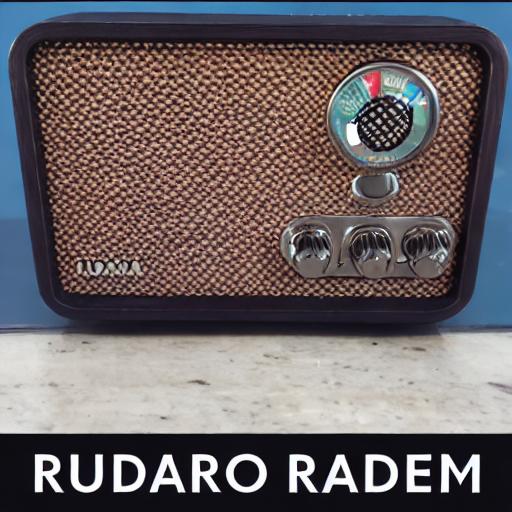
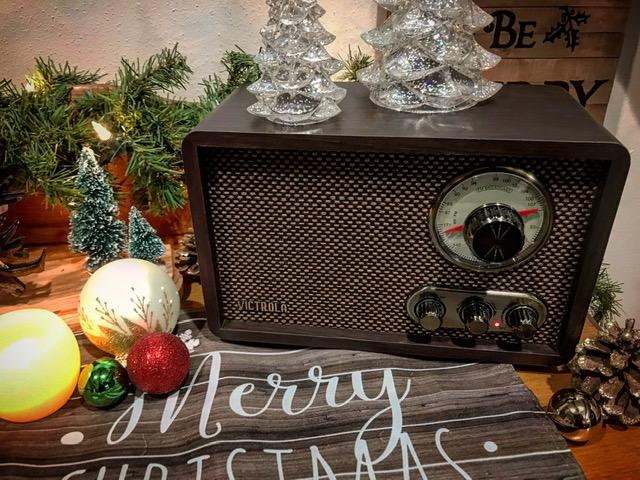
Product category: radio
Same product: no